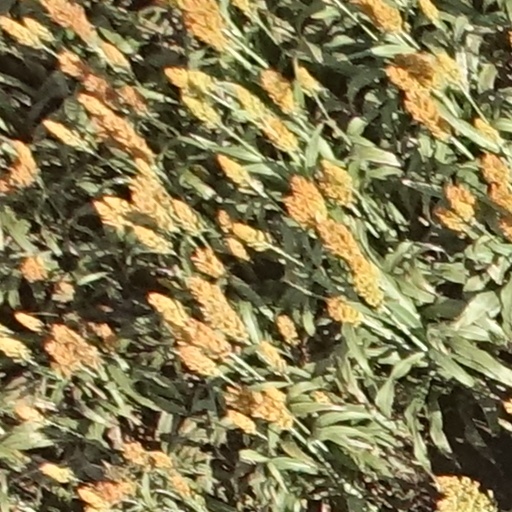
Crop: sorghum